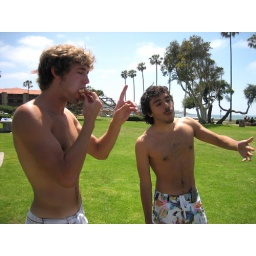
eating a hot dog in one bite